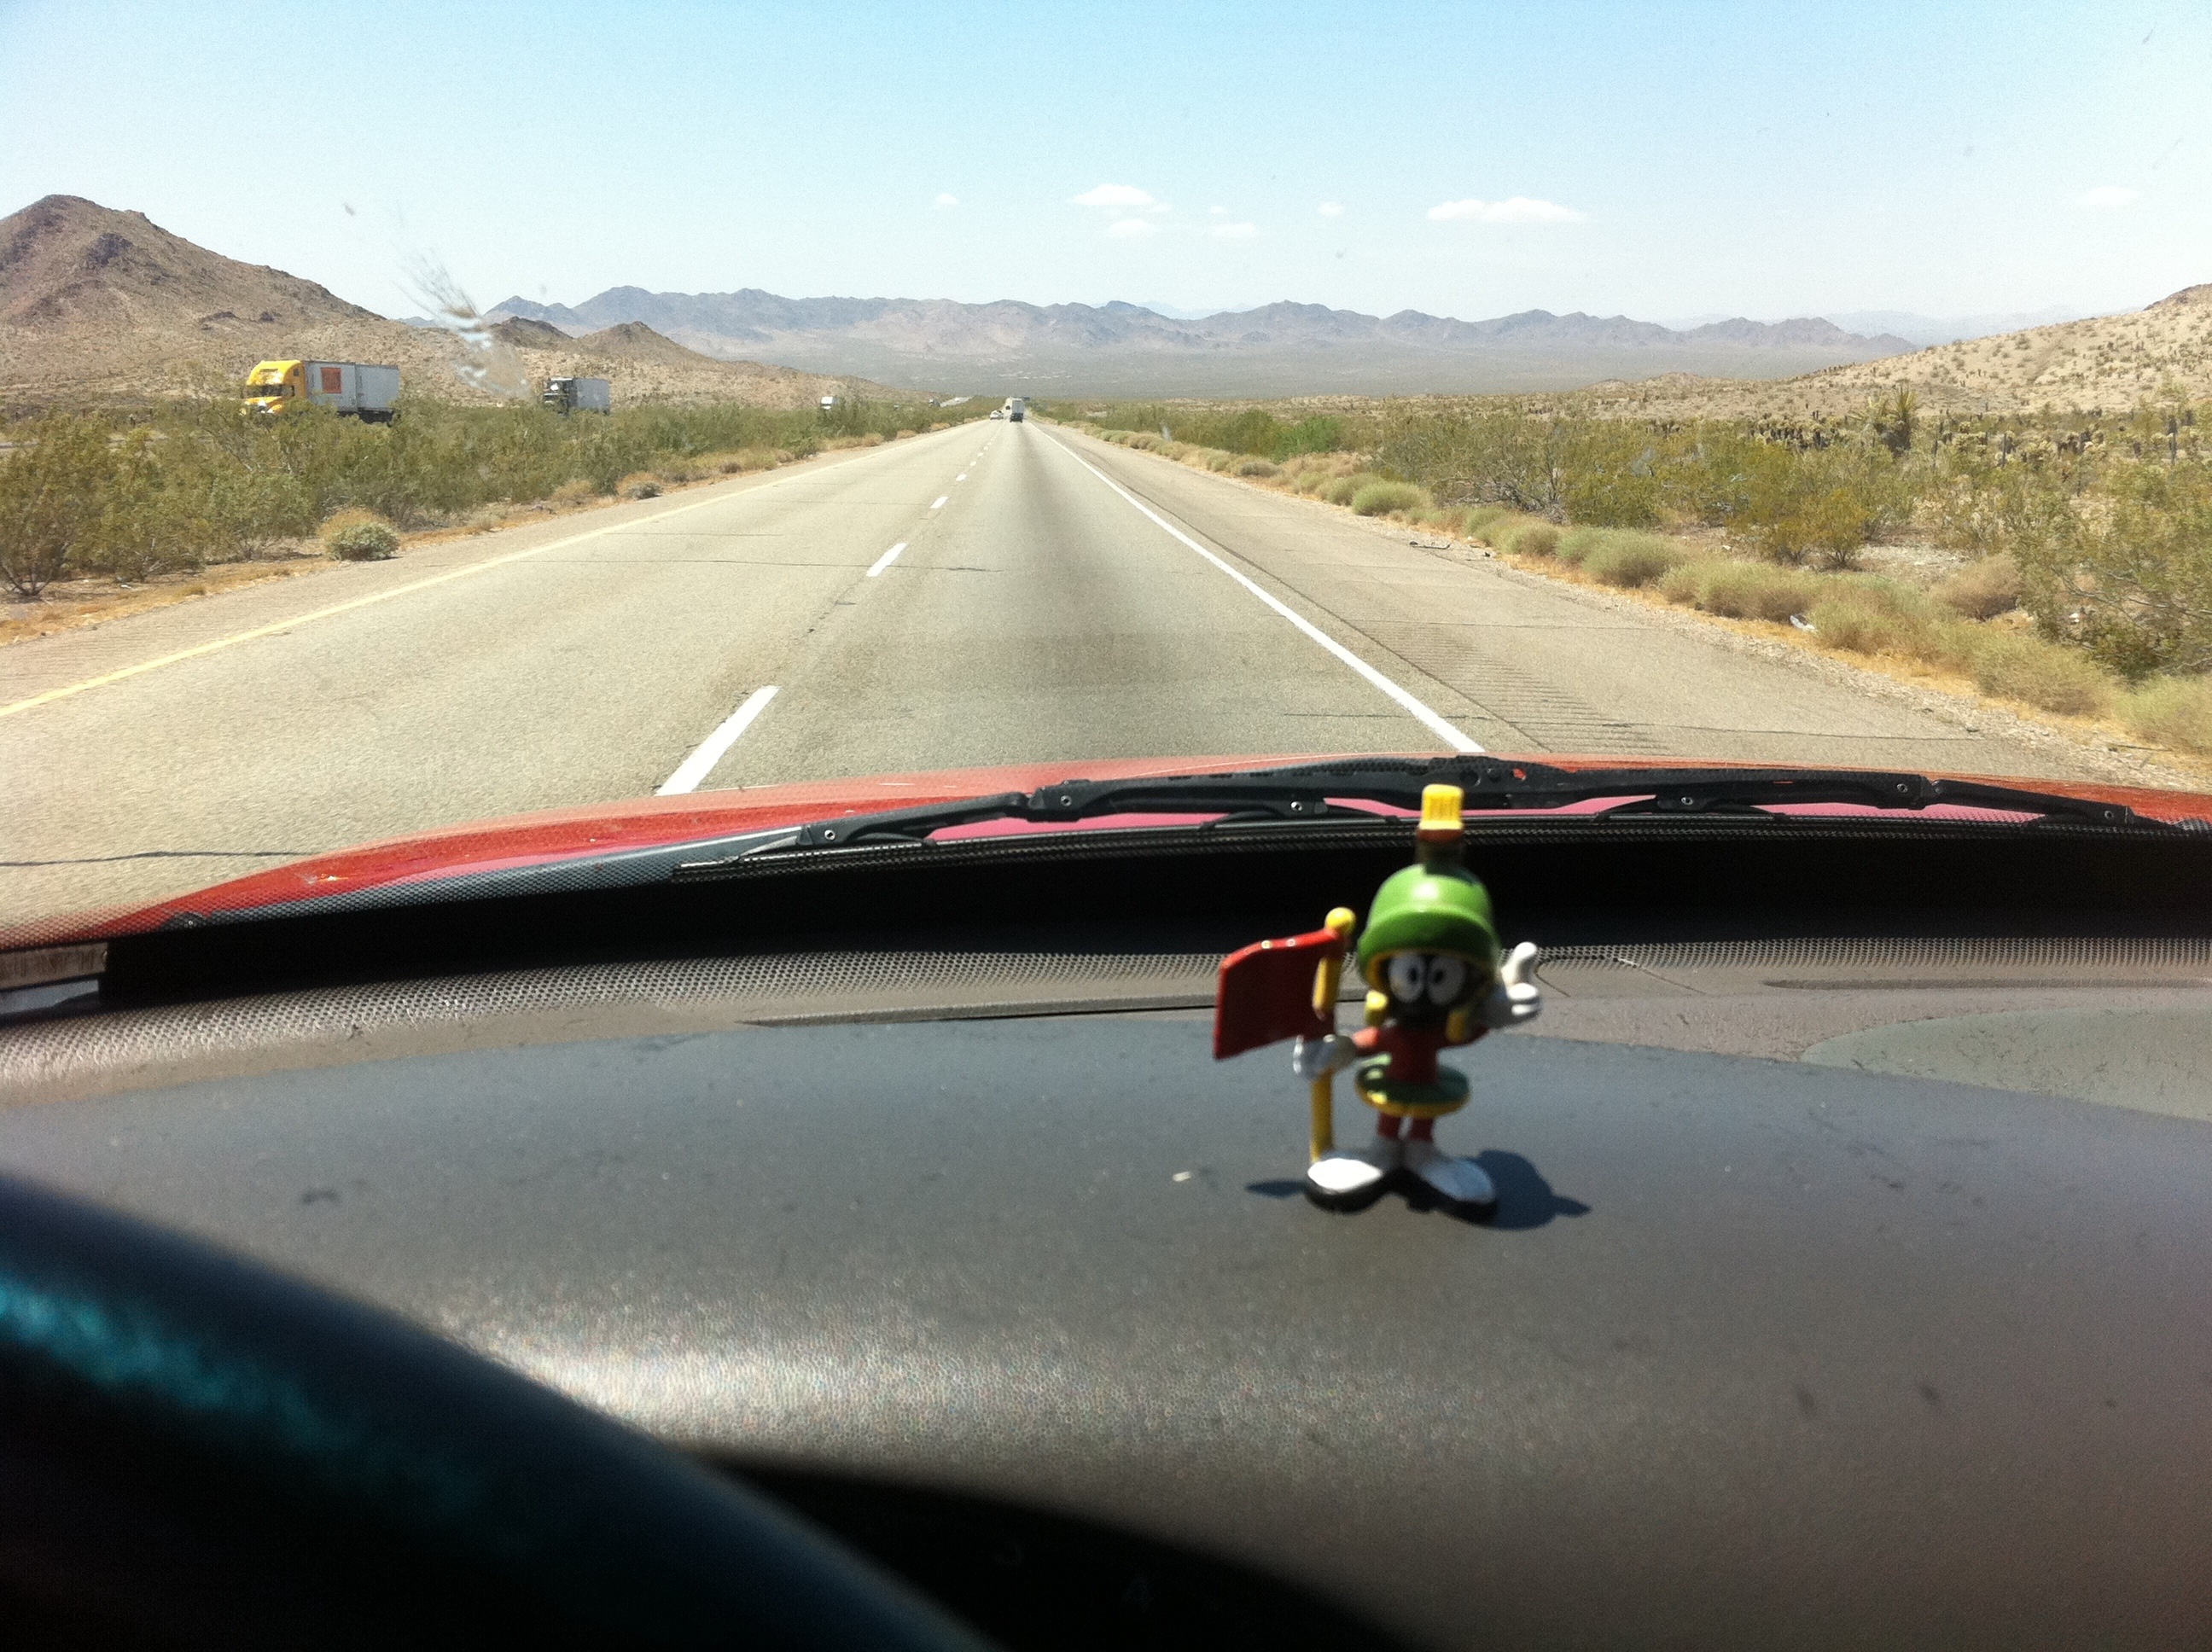
road, car, highway, driving, asphalt, vehicle, lane, road trip, infrastructure, race track, automotive exterior, controlled access highway